Red-figure pottery

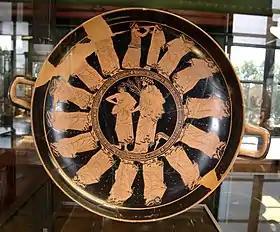
Procession of men, "kylix" by the Triptolemos Painter, "circa" 480 BC. Paris: Louvre

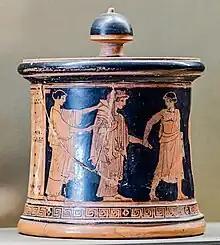
The wedding of Thetis, "pyxis" by the Wedding Painter, "circa" 470/460 BC. Paris: Louvre

Red-figure pottery is a style of ancient Greek pottery in which the background of the pottery is painted black while the figures and details are left in the natural red or orange color of the clay.